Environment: real
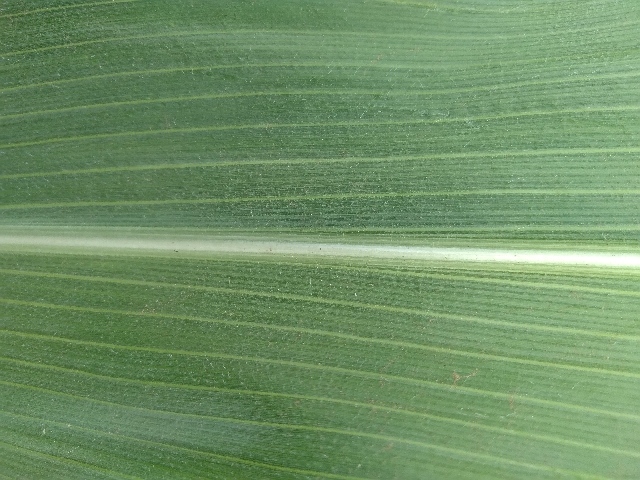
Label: healthy